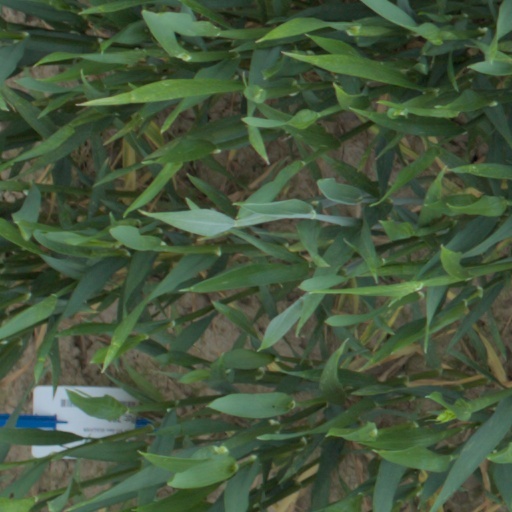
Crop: wheat